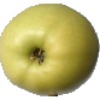
Label: Apple Golden 2